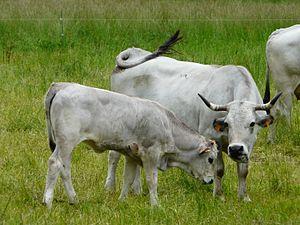
Vache et veau de la race gasconne à Antignac, Haute-Garonne, France.
Cette liste comprend les races issues de l'espèce Bos taurus. Il s'agit donc de races des sous-espèces Bos taurus taurus et Bos taurus indicus.
La gasconne des Pyrénées est une race bovine française.